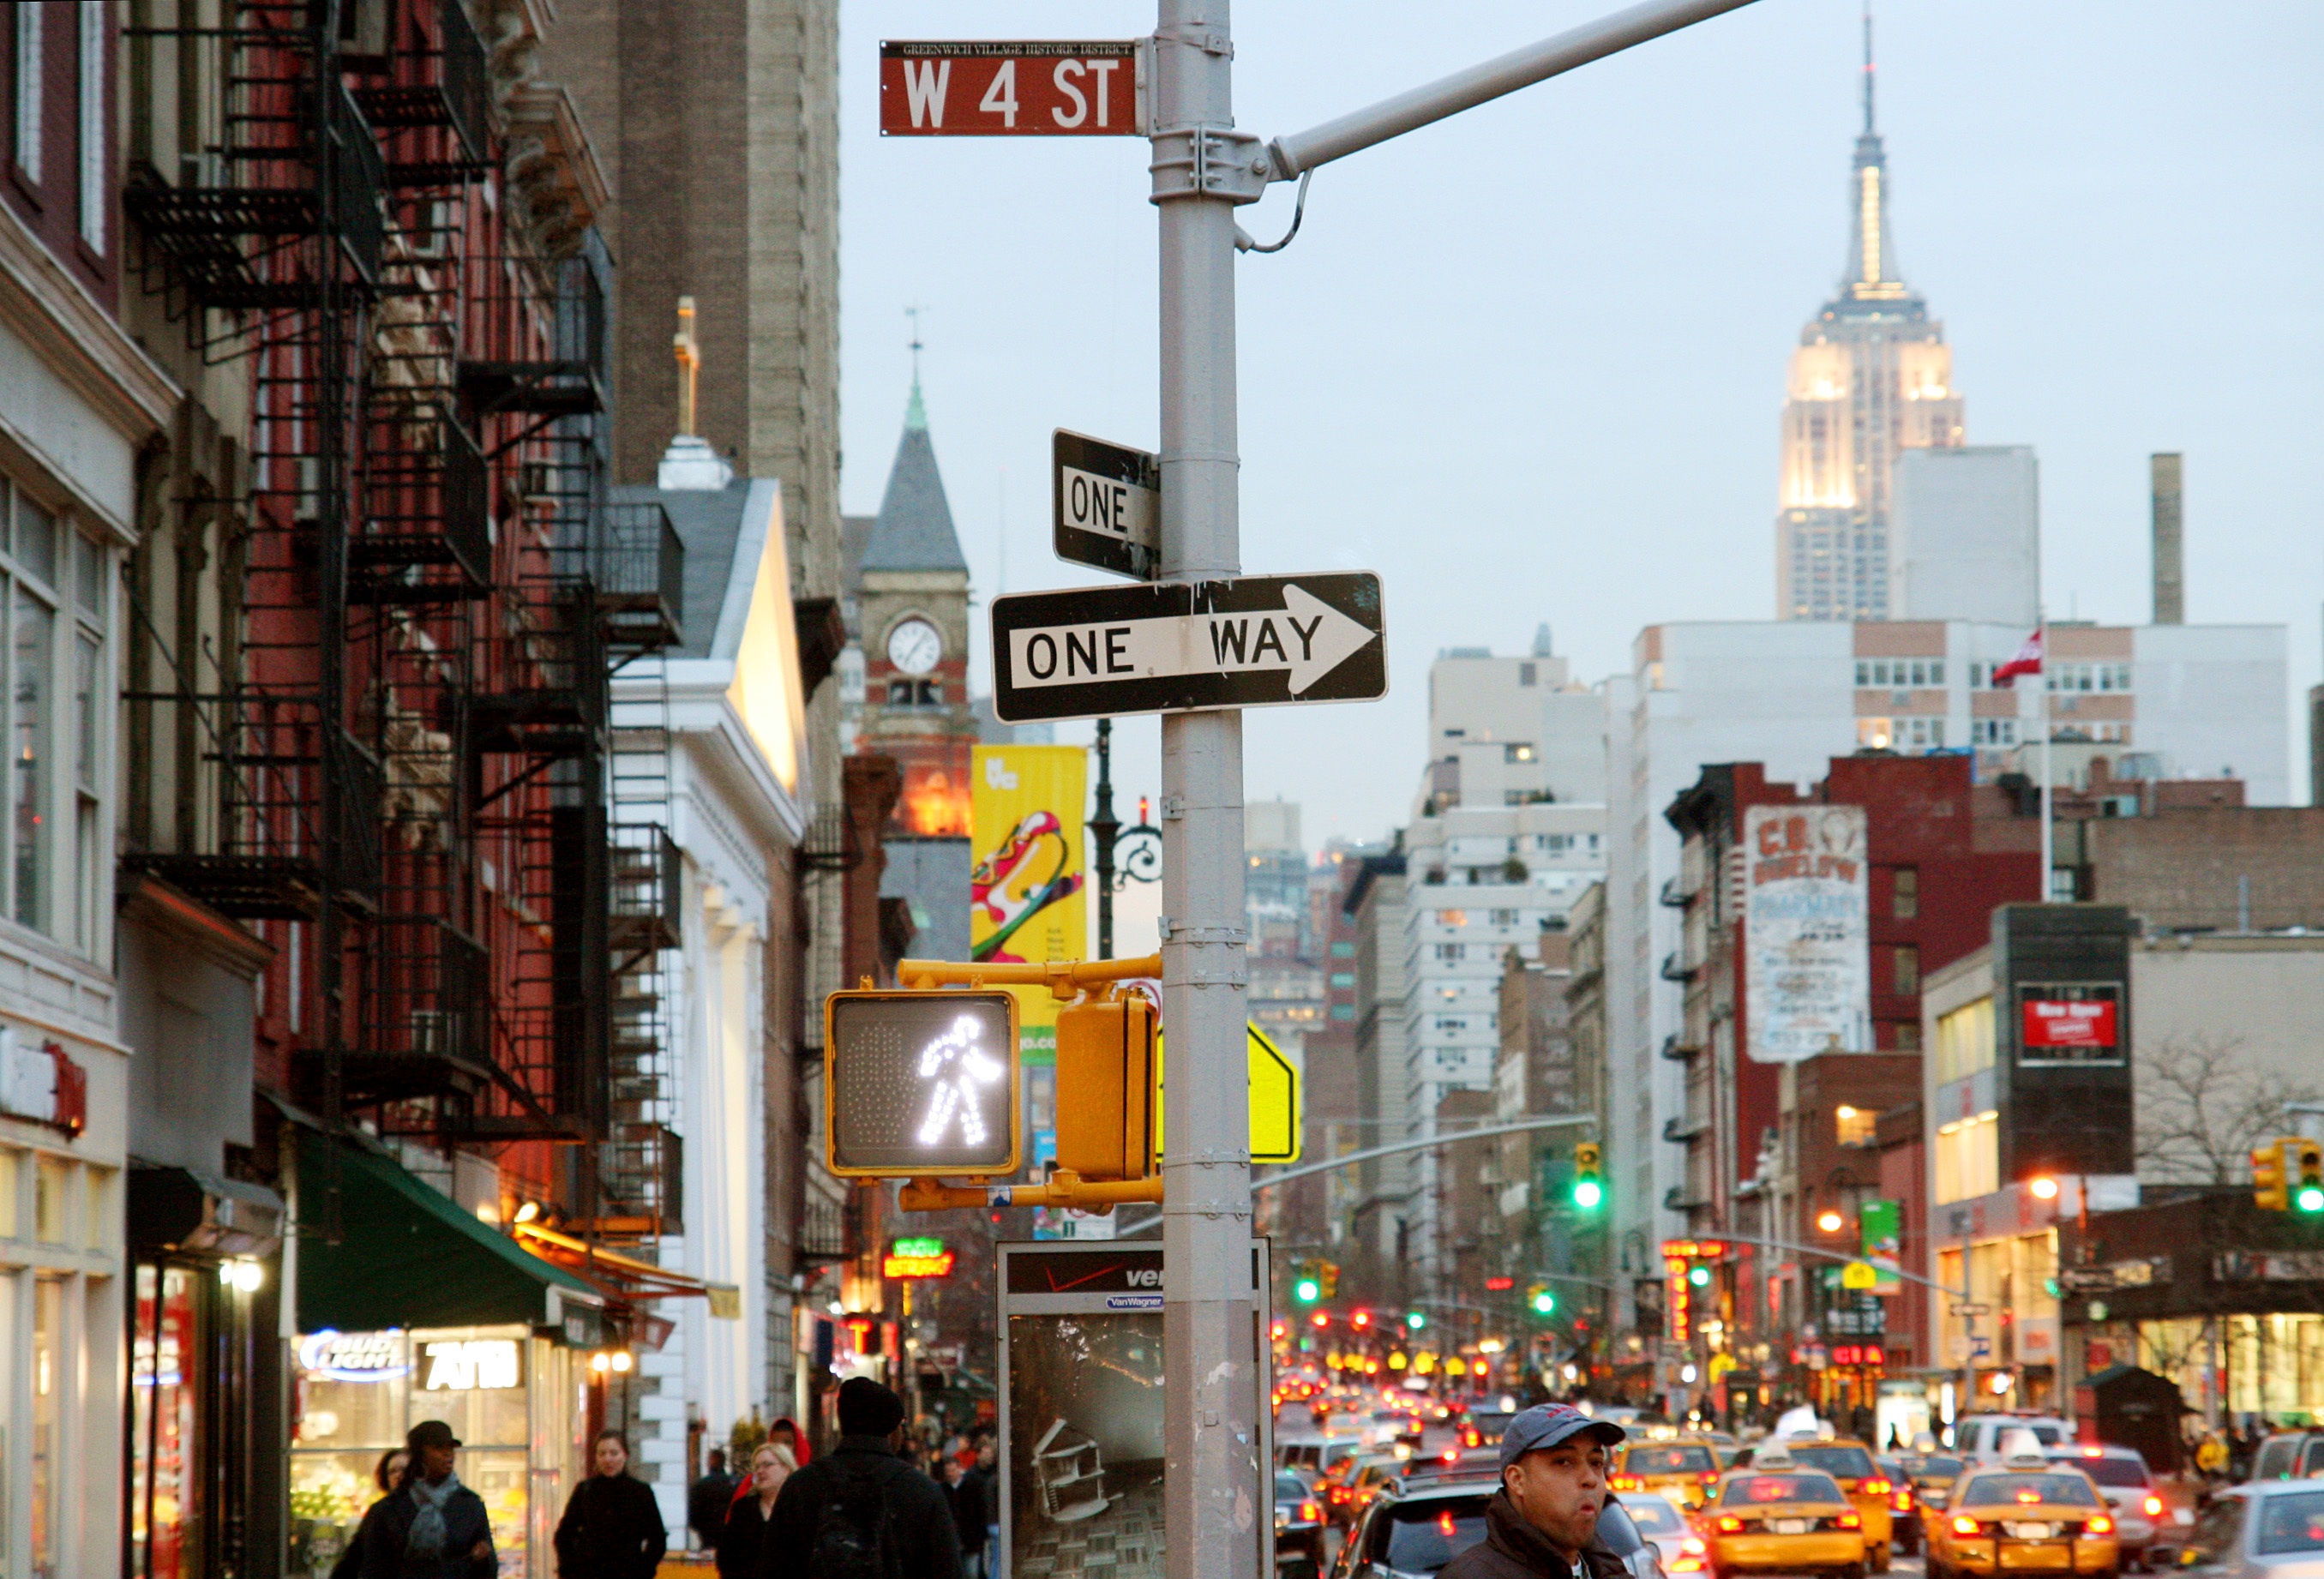
pedestrian, road, traffic, street, town, city, cityscape, downtown, infrastructure, metropolis, neighbourhood, urban area, human settlement, metropolitan area